Onkar Singh Lakhawat

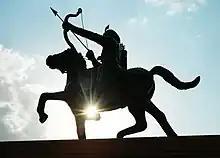
Prithviraj Chauhan Memorial, Ajmer

After his appointment as Ajmer UIT Chairman, Onkar Singh took the decision to build a monument or paronama dedicated to Prithviraj Chauhan.